Akra Peninsula

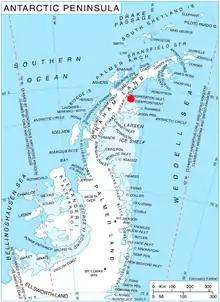
Location of Akra Peninsula in Graham Land, Antarctic Peninsula.

Akra Peninsula is the mostly ice-covered peninsula projecting 11 km eastwards from Oscar II Coast in Graham Land, and 5.2 km wide, bounded by Exasperation Inlet to the north and Scar Inlet to the south, and ending in Cape Disappointment to the east. It was formed as a result of the break-up of Larsen Ice Shelf in the area, and the retreat of Pequod Glacier in the early 21st century. The feature is named after the ancient town of Akra in Southeastern Bulgaria.